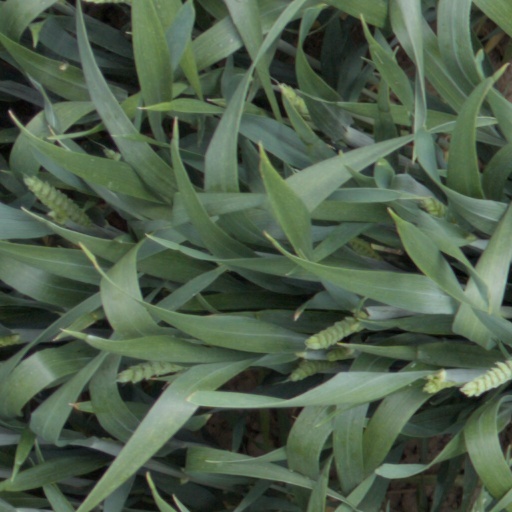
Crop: wheat